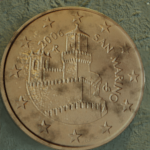
Coin value: 5cents
Country: sm
Edition: 5cen